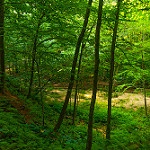
Label: forest